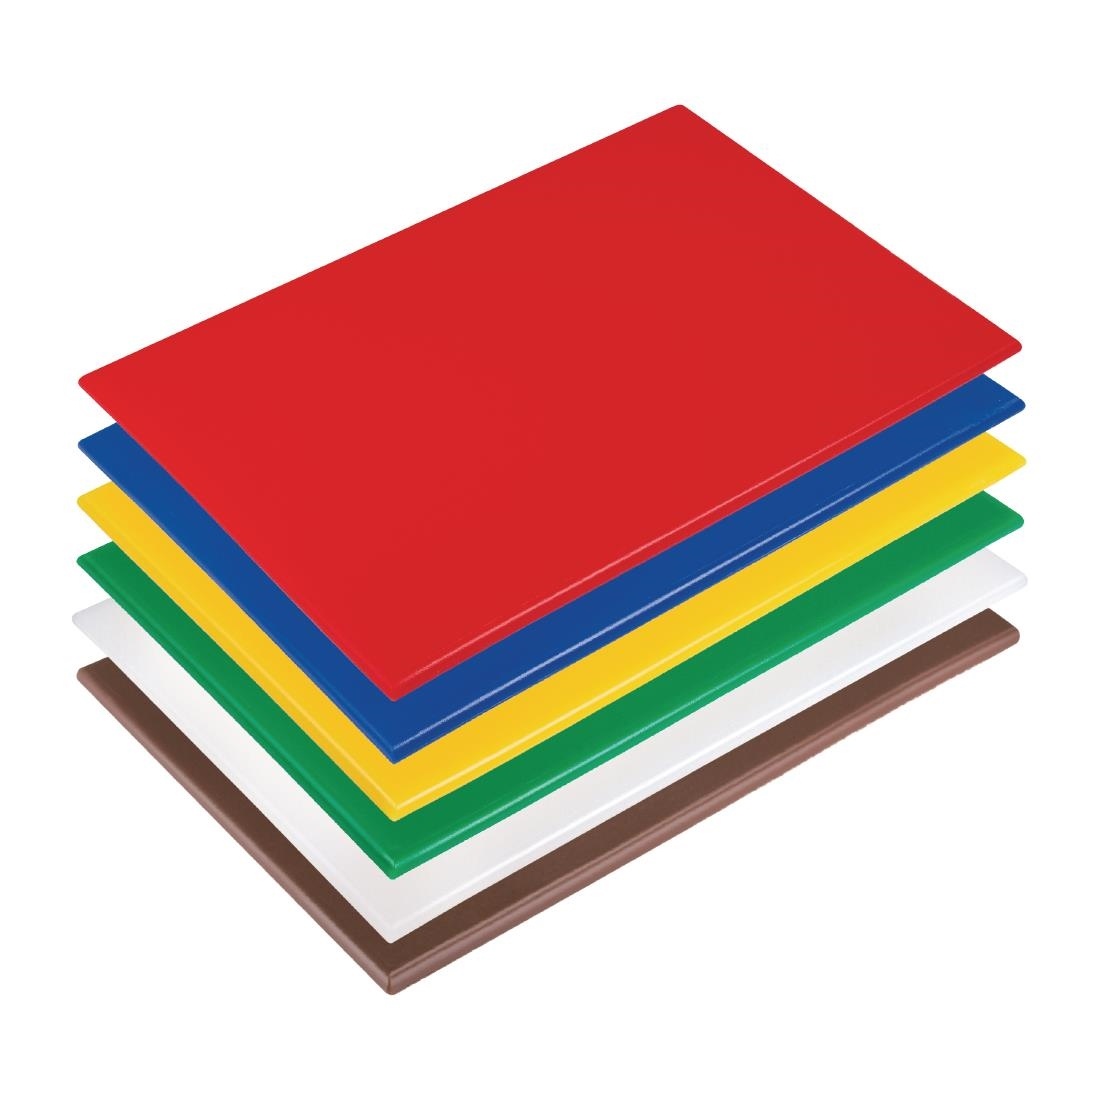
Hygiplas Low Density Antibacterial 6-Piece Chopping Board Set 450x300x10mm
Eliminate cross contamination in your kitchen with the low density chopping boards from Hygiplas. Designed with an antibacterial layer, each board helps to prevent bacteria from spreading onto your work surface. This helps to maintain excellent hygiene throughout your kitchen - keeping staff and guests safe. And featuring six boards of different colours, they can be used as part of your colour-coded system to help prevent dangerous bacteria from spreading to your different food types. Plus, the polyethylene material is strong enough to stay in as-new condition throughout many preparation tasks.
Brand: Hygiplas
Category: Home & Garden > Kitchen & Dining > Kitchen Tools & Utensils > Cutting Boards